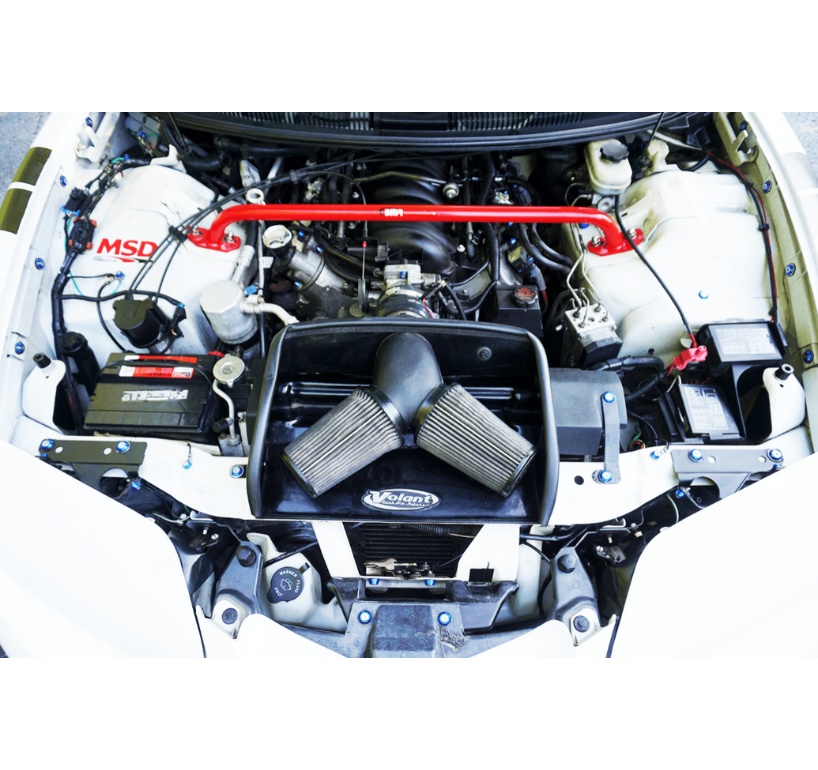
ZSPEC "Stage 3" Dress Up Bolts® Fastener Kit for '93-02 Pontiac Firebird V8, Stainless & Billet
The ZSPEC " S tage-3 " Engine Bay Fastener Kit for the Pontiac Firebird LS1/V8 platform is ~ 290 pieces. The kit is comprised of top quality fasteners and our ZSPEC-designed billet-aluminum colored washers. The kit addresses the majority of what you see when you open the hood (and some outside of the engine bay). Kit coverage includes: Fenders (includes silicone washers to help protect paint) Headlights Hood Struts Bumper Support Hood Hinges Hood Catch (on hood) Hood Latch Strut Brace Bars and Shocks Master Cylinder Coil Packs Valve Covers Intake Manifold Throttle Body Top Bolt Misc. Grounds w/ Coarse Screws Various Brackets and Sensors Misc. Extras for Custom Use What's in the Box? SUS304 Silver Stainless Fasteners and Billet-Aluminum Colored Finish Washers, thoughtfully organized by area. Installation Guide Requires basic hand-tools for installation (not included).
Brand: ZSPEC Design LLC
Category: Vehicles & Parts > Vehicle Parts & Accessories > Motor Vehicle Parts > Motor Vehicle Frame & Body Parts > Hoods